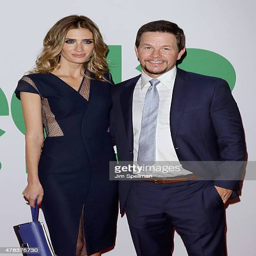
actor and woman attends the premiere